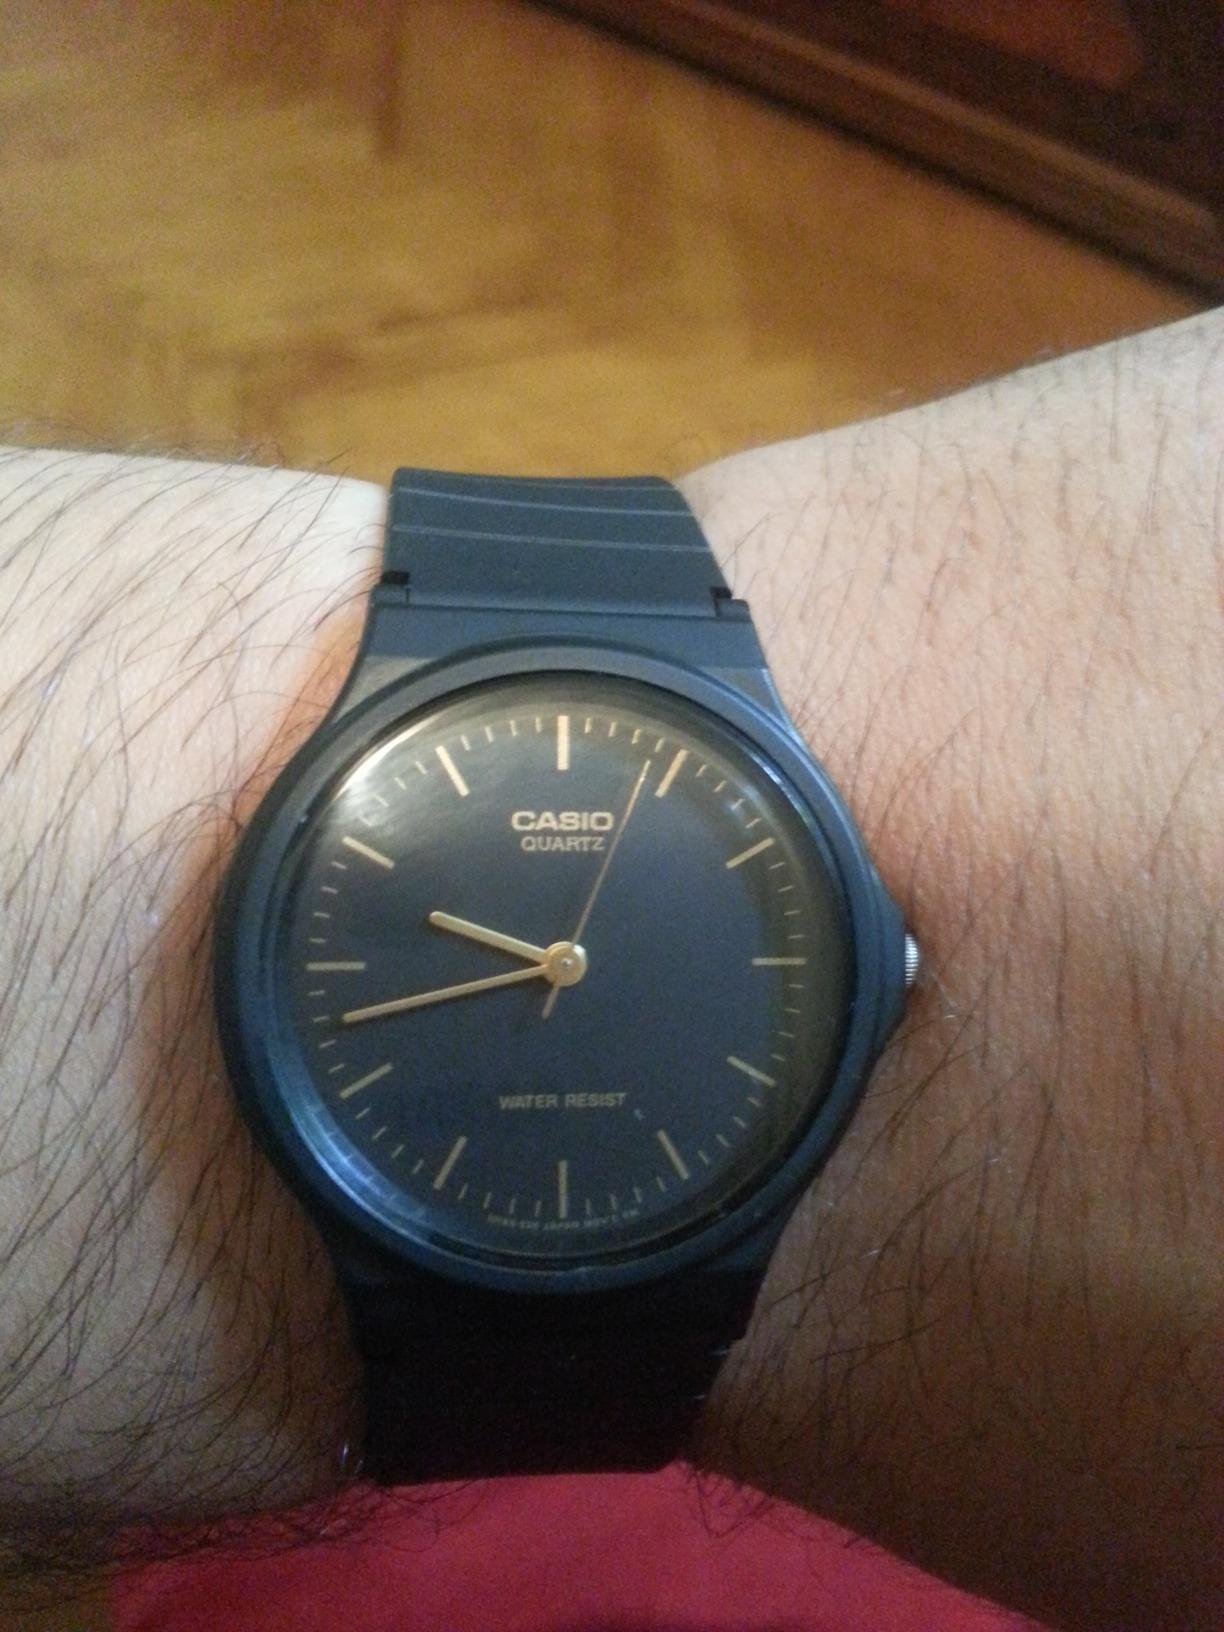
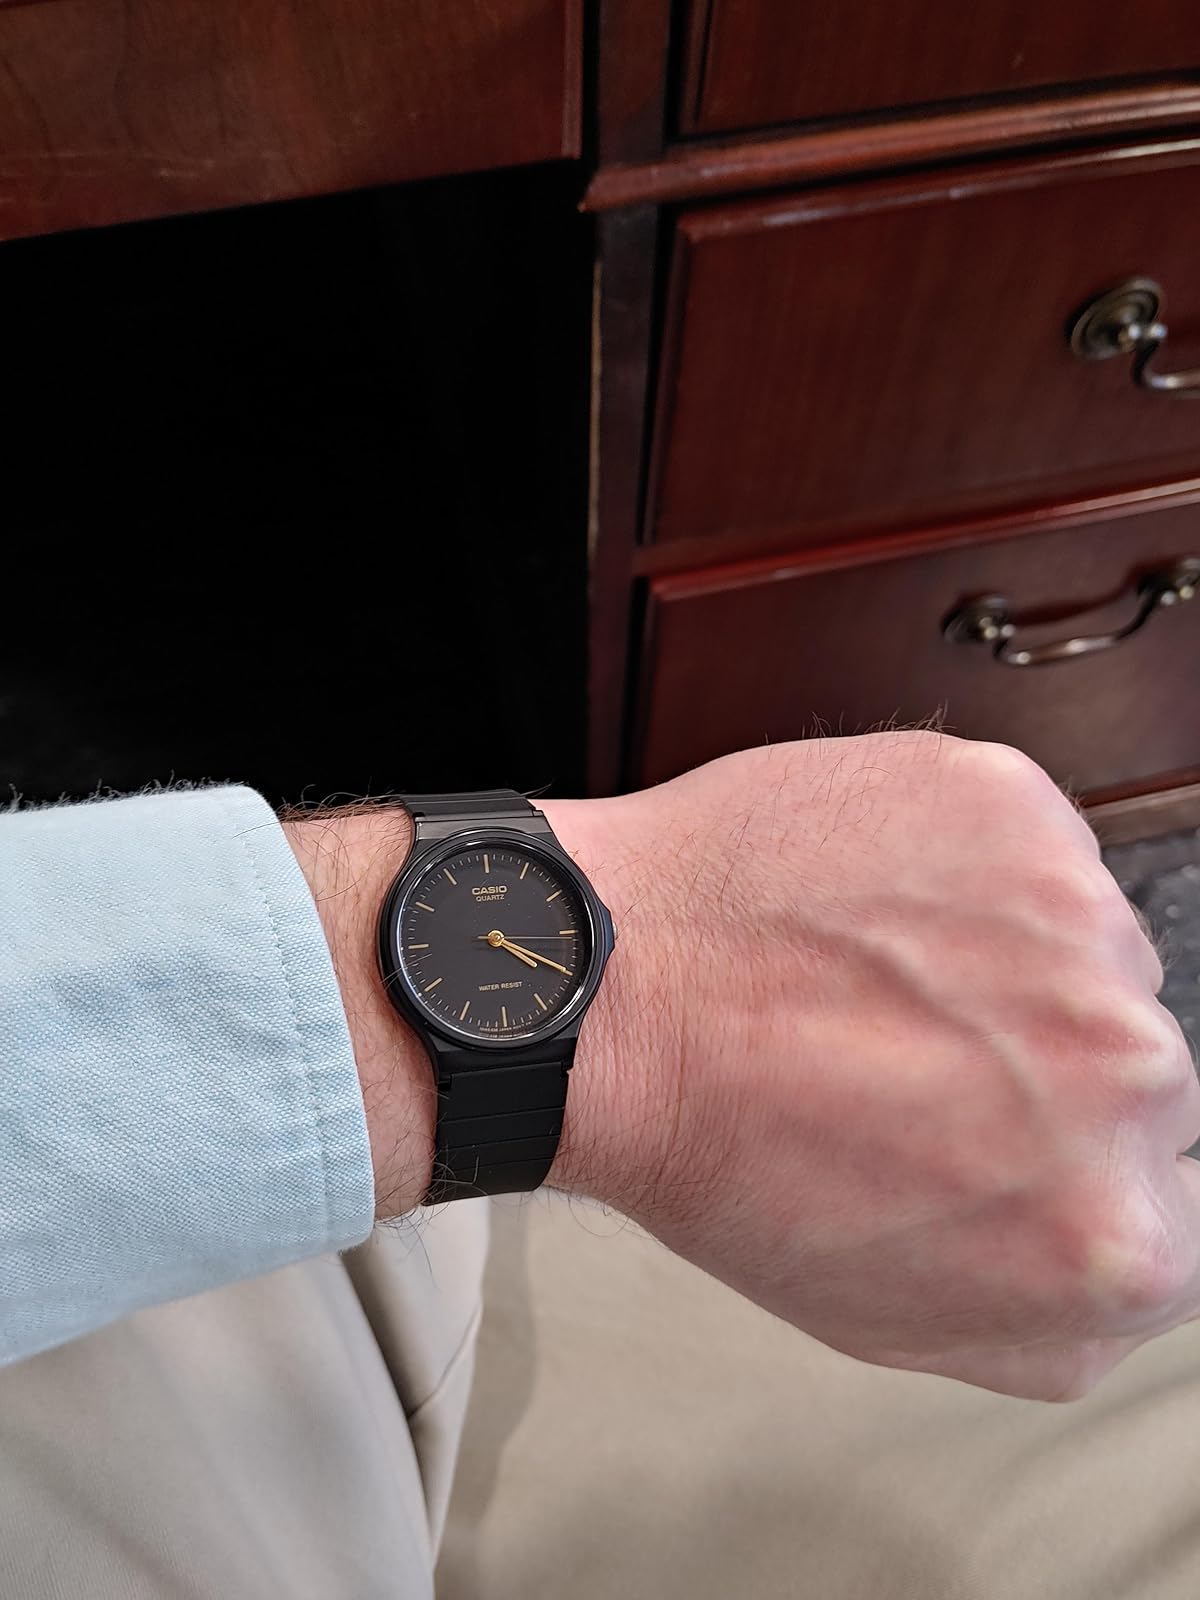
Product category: accessories_watch
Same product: yes